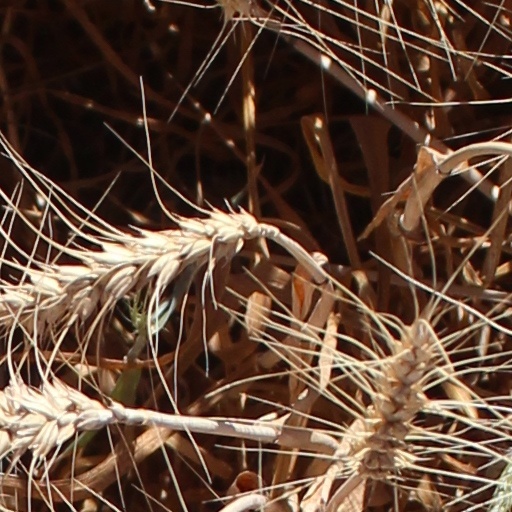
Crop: wheat